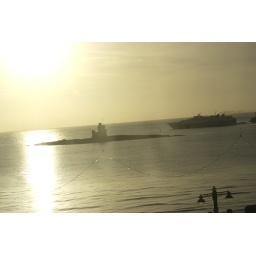
This is the tower of refuge in douglas bay, with the ferry in the background, as seen from the hotel window